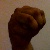
The image shows a hand gesture representing the letter 'M' in Indian Sign Language.